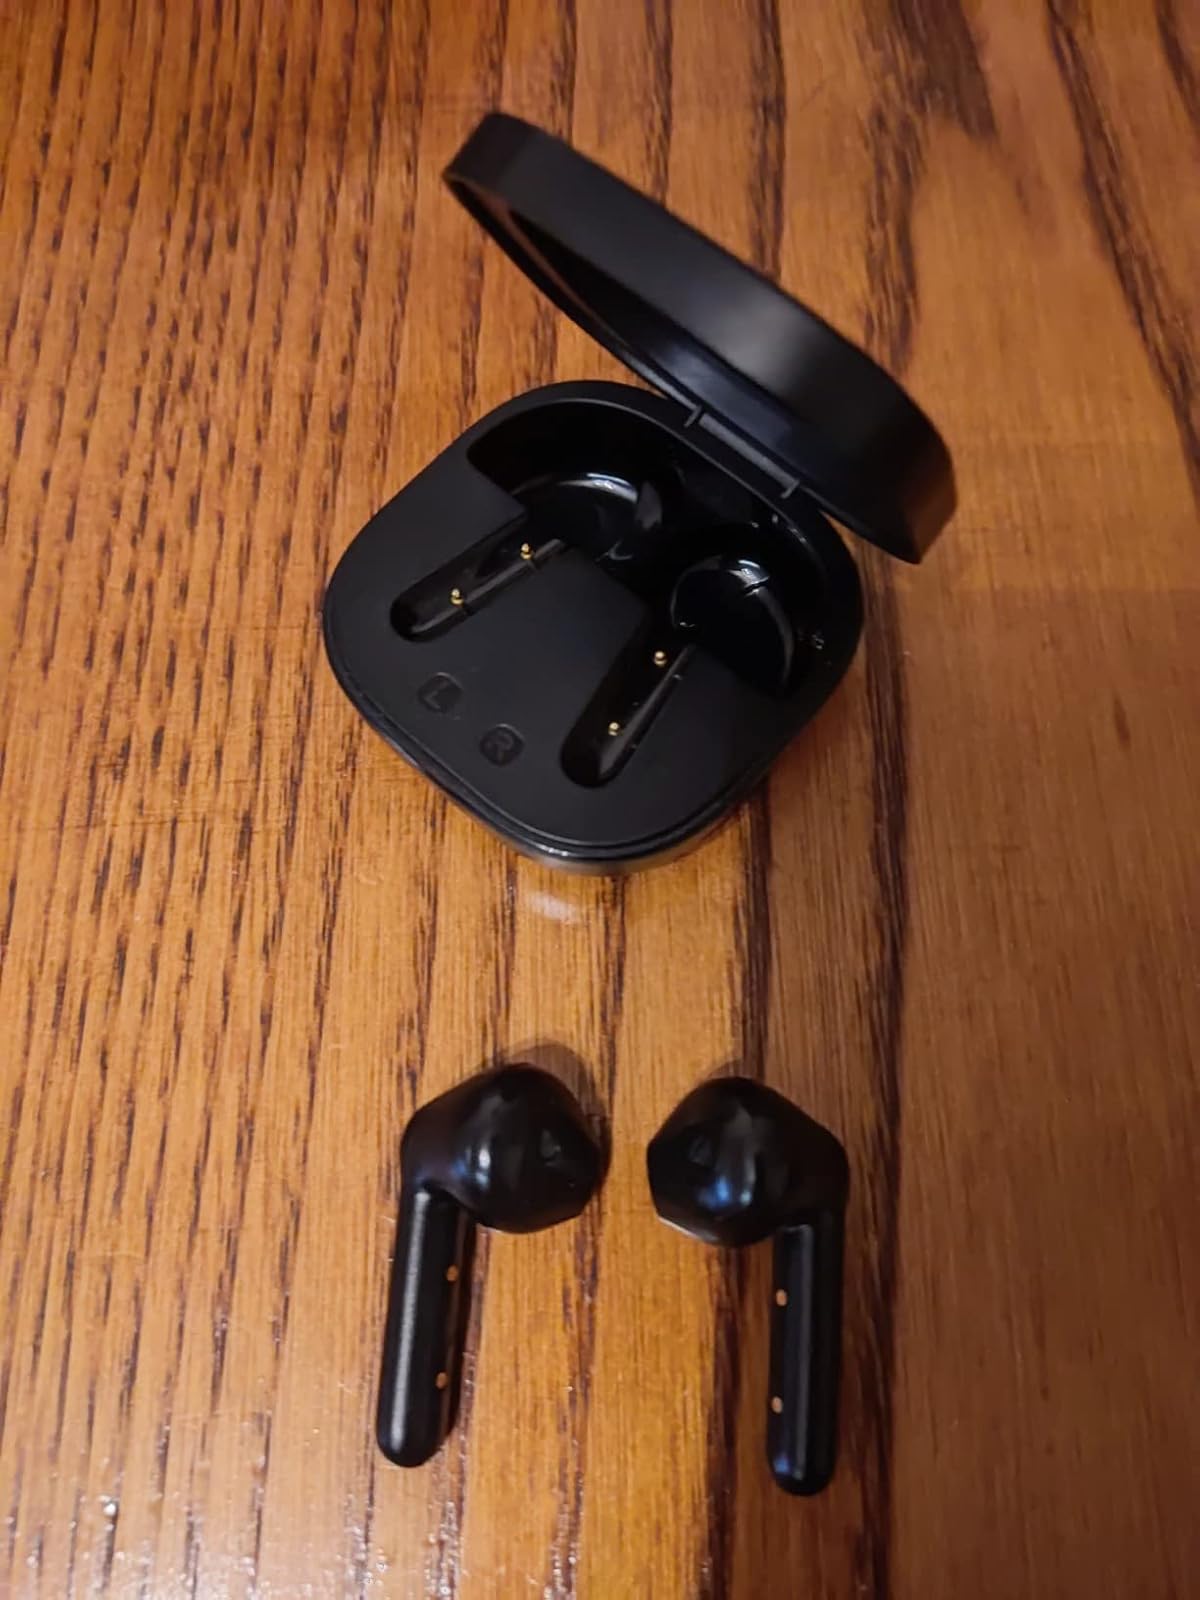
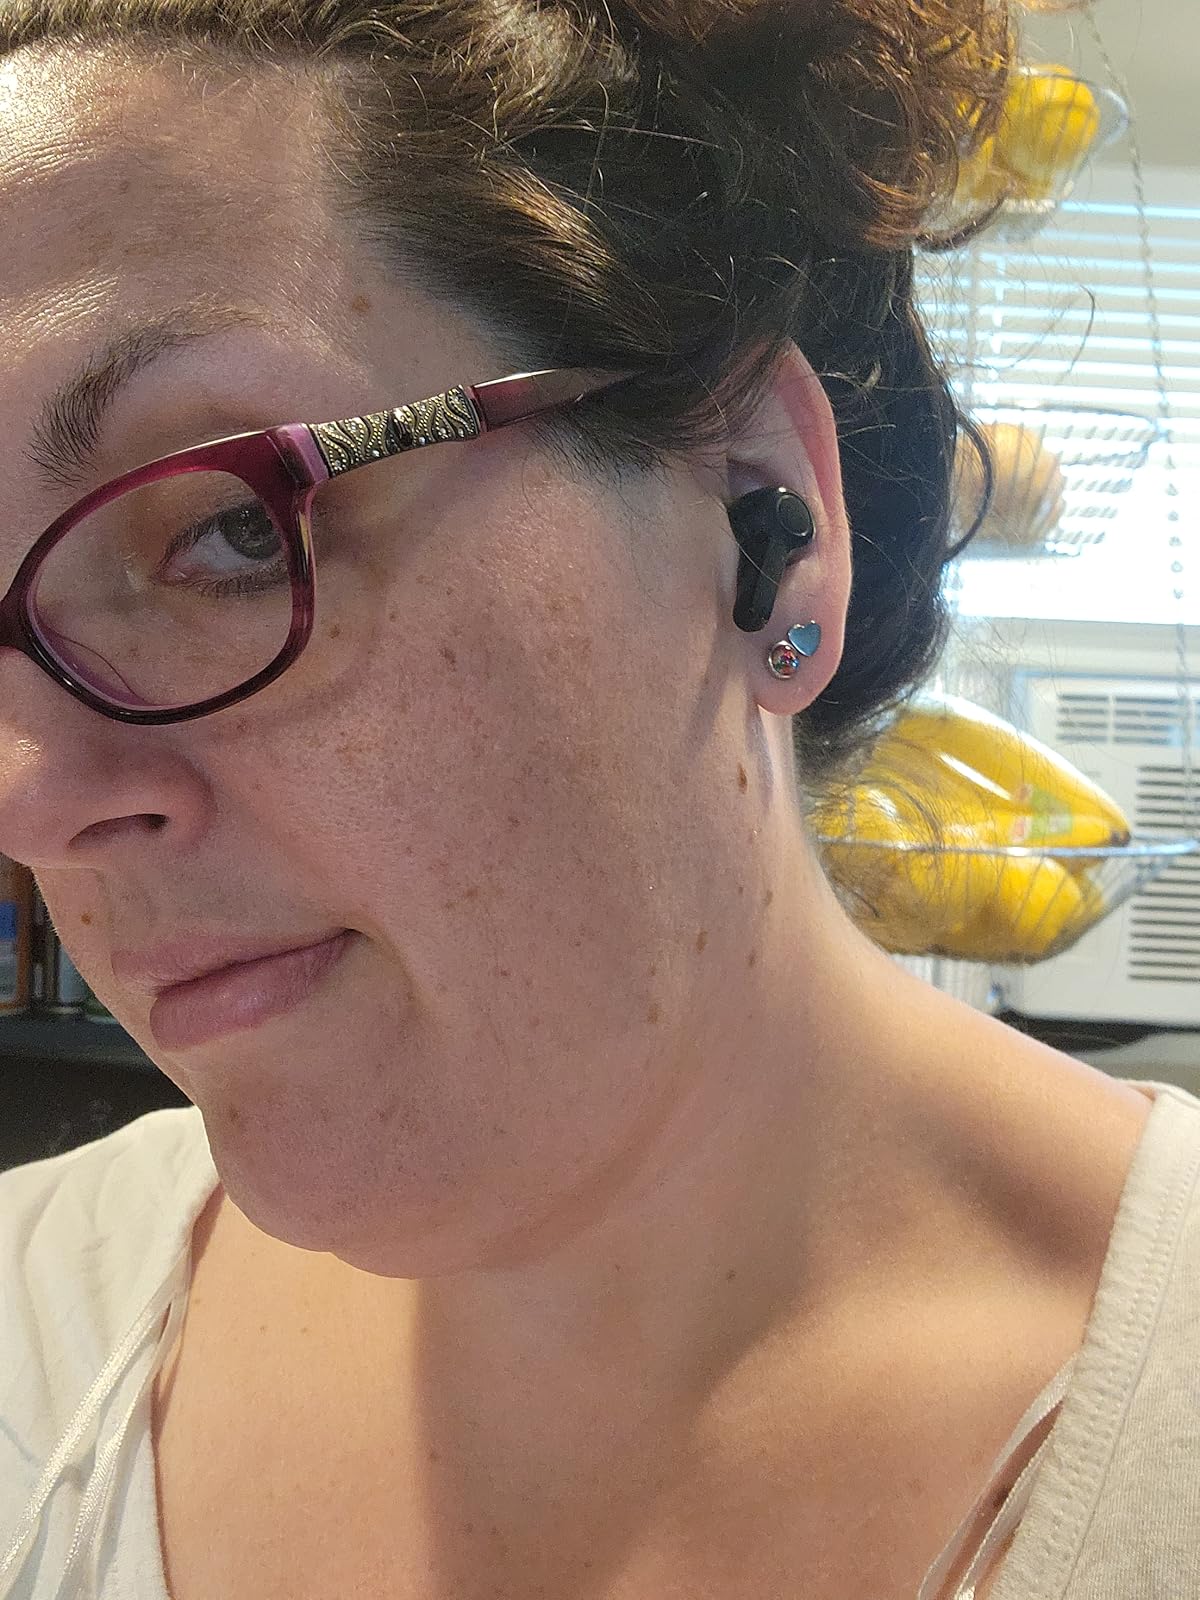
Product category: earbuds
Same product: no